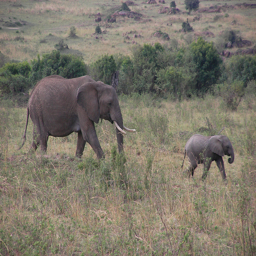
An adult elephant walking behind a baby elephant.
An elephant standing next to a baby elephant on a grass covered field.
A mother elephant follows her baby through a field.
a grown elephant follows behind a baby elephant
a large and a small elephant in a field